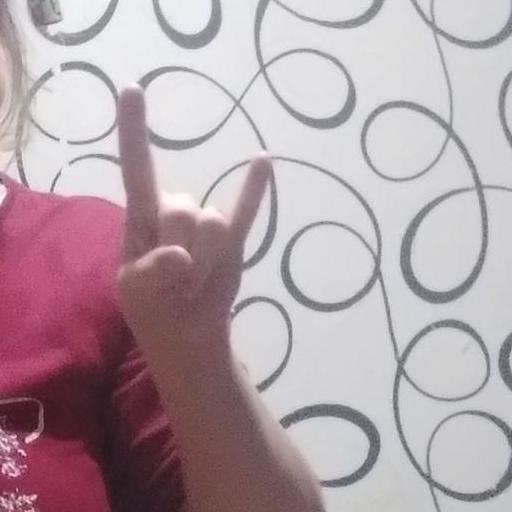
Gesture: rock